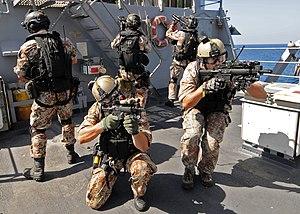
Le HDMS Absalon (L16) est la première unité d'une classe de deux navires de soutien et de commandement multi-missions de la marine royale danoise, suivi de son sister-ship le HDMS Esbern Snare. Il est baptisé d'après l’archevêque et homme politique danois Absalon.